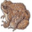
Label: frog